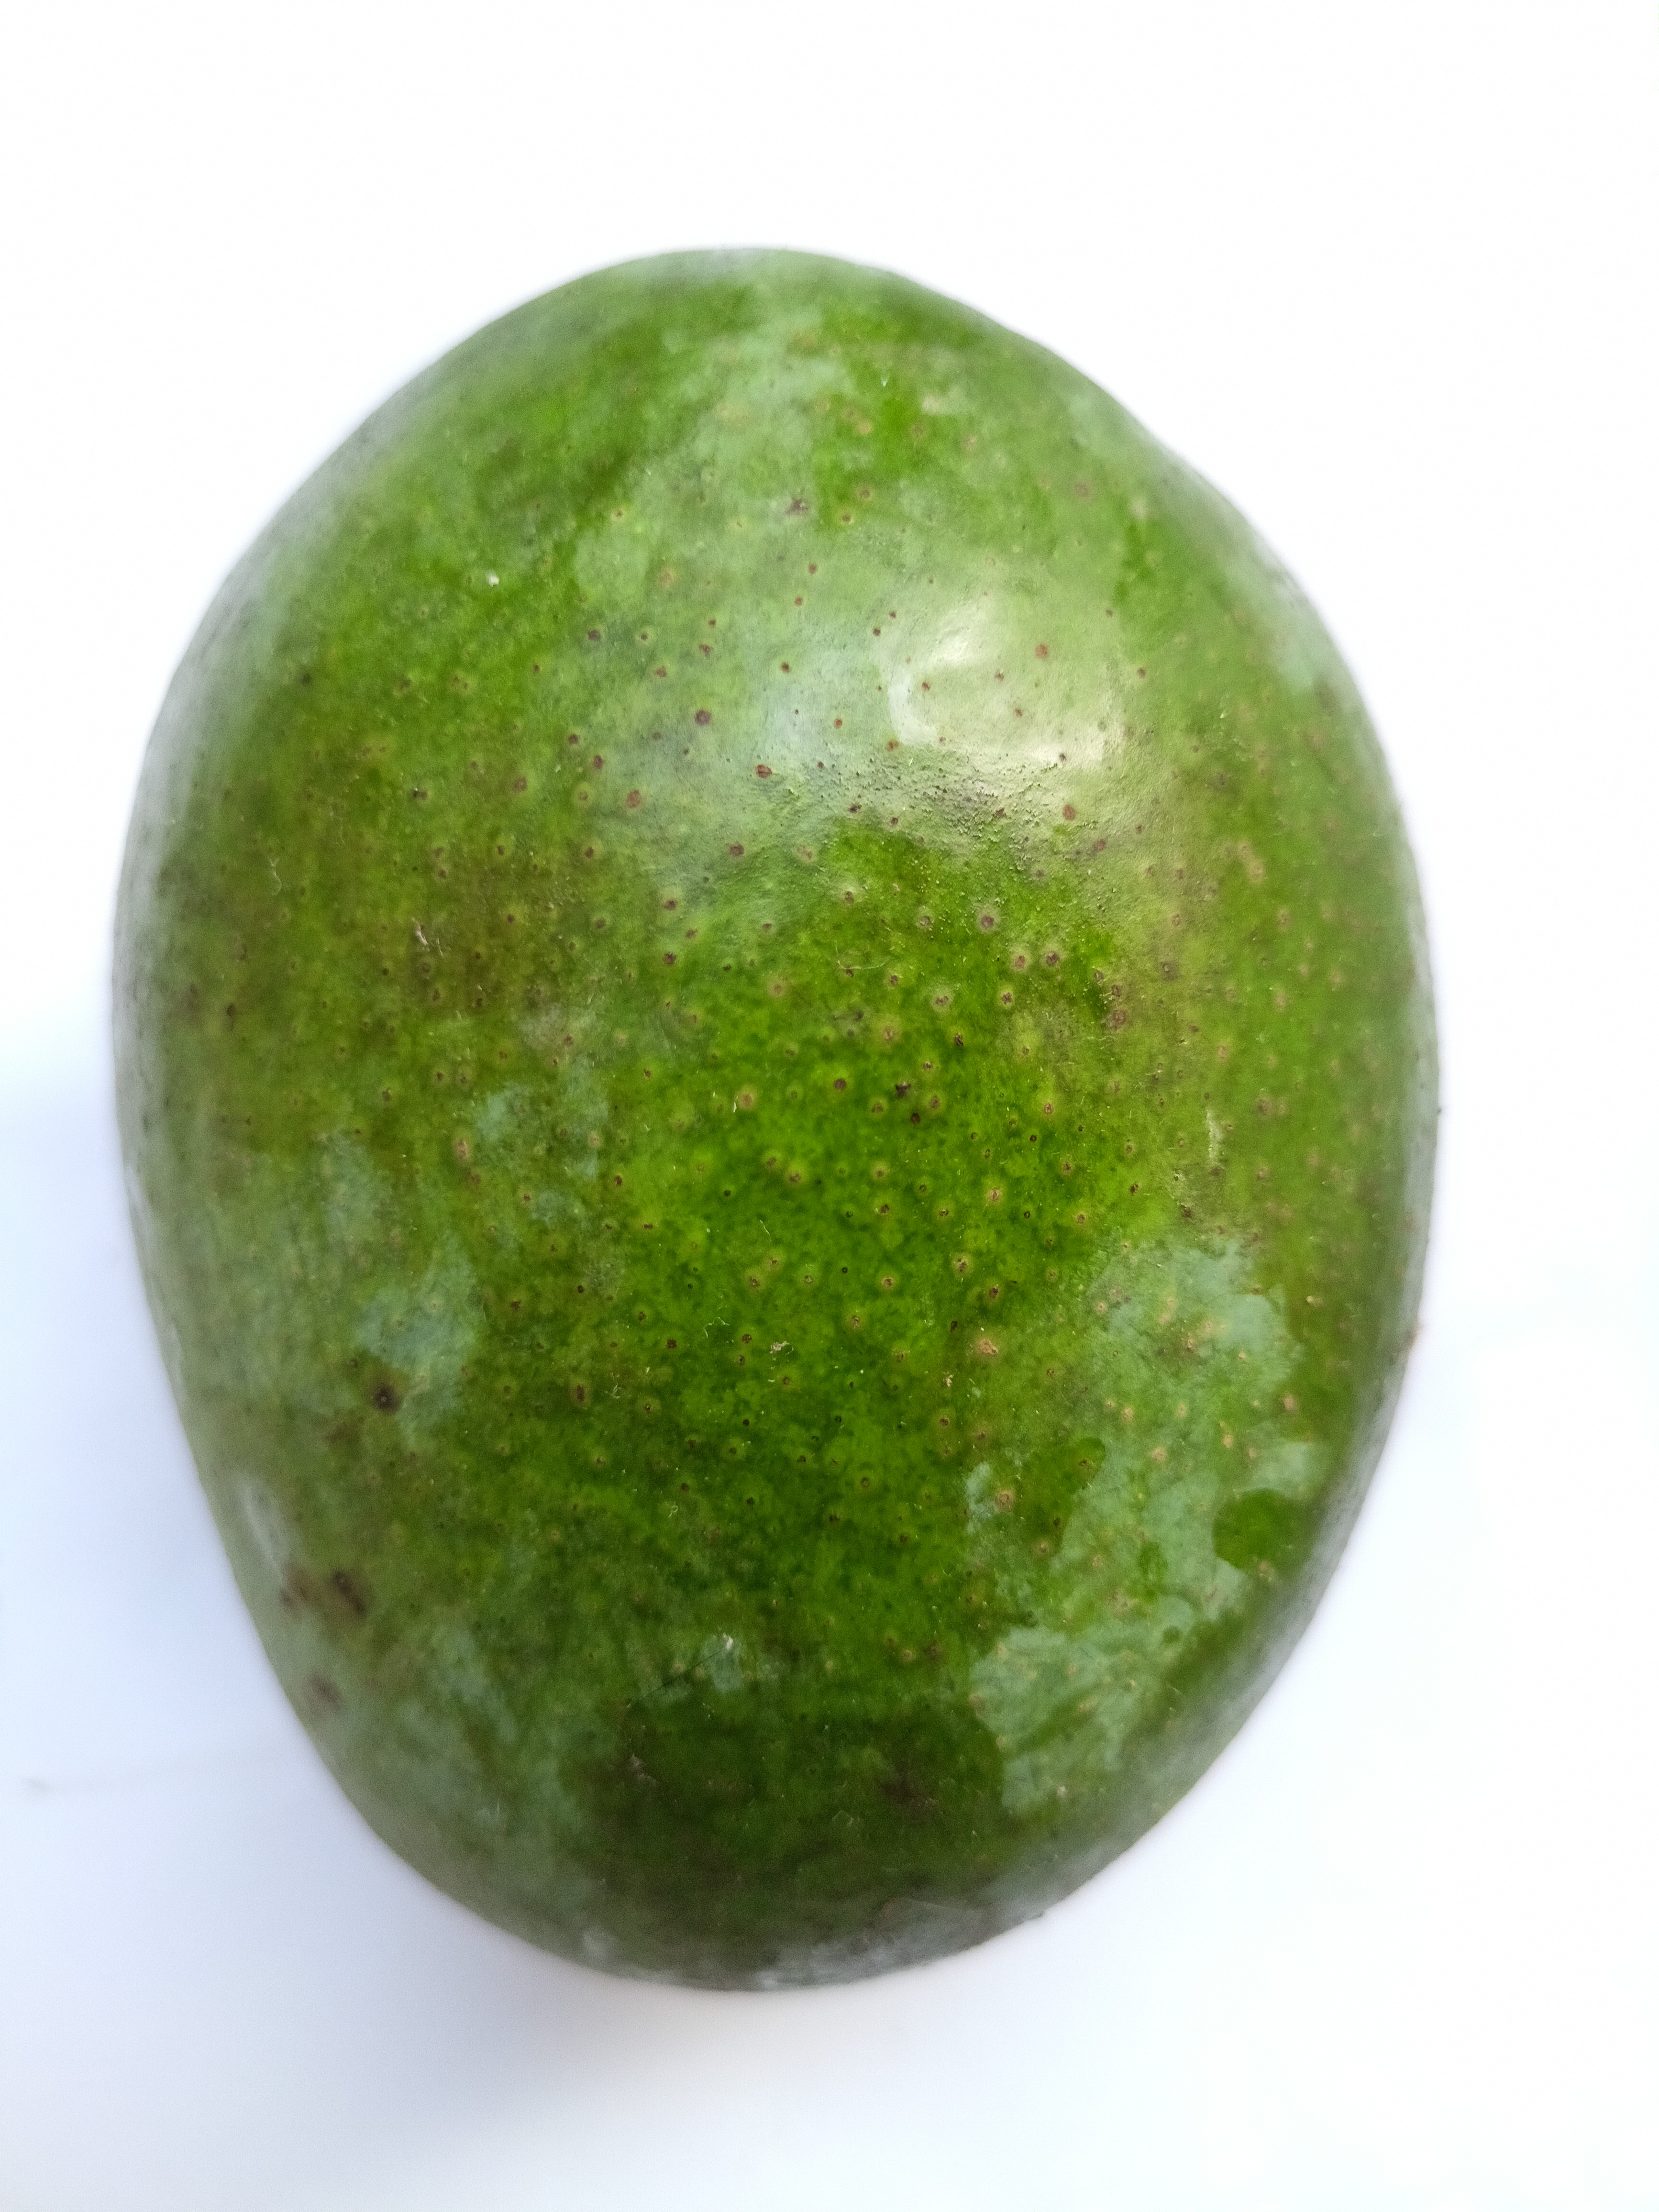
Mango variety: Khrishapat